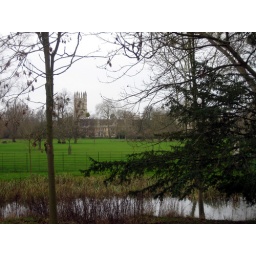
Magdalen tower seen across the college's very own water meadow... one of the branches of the Cherwell gurgles in the foreground.